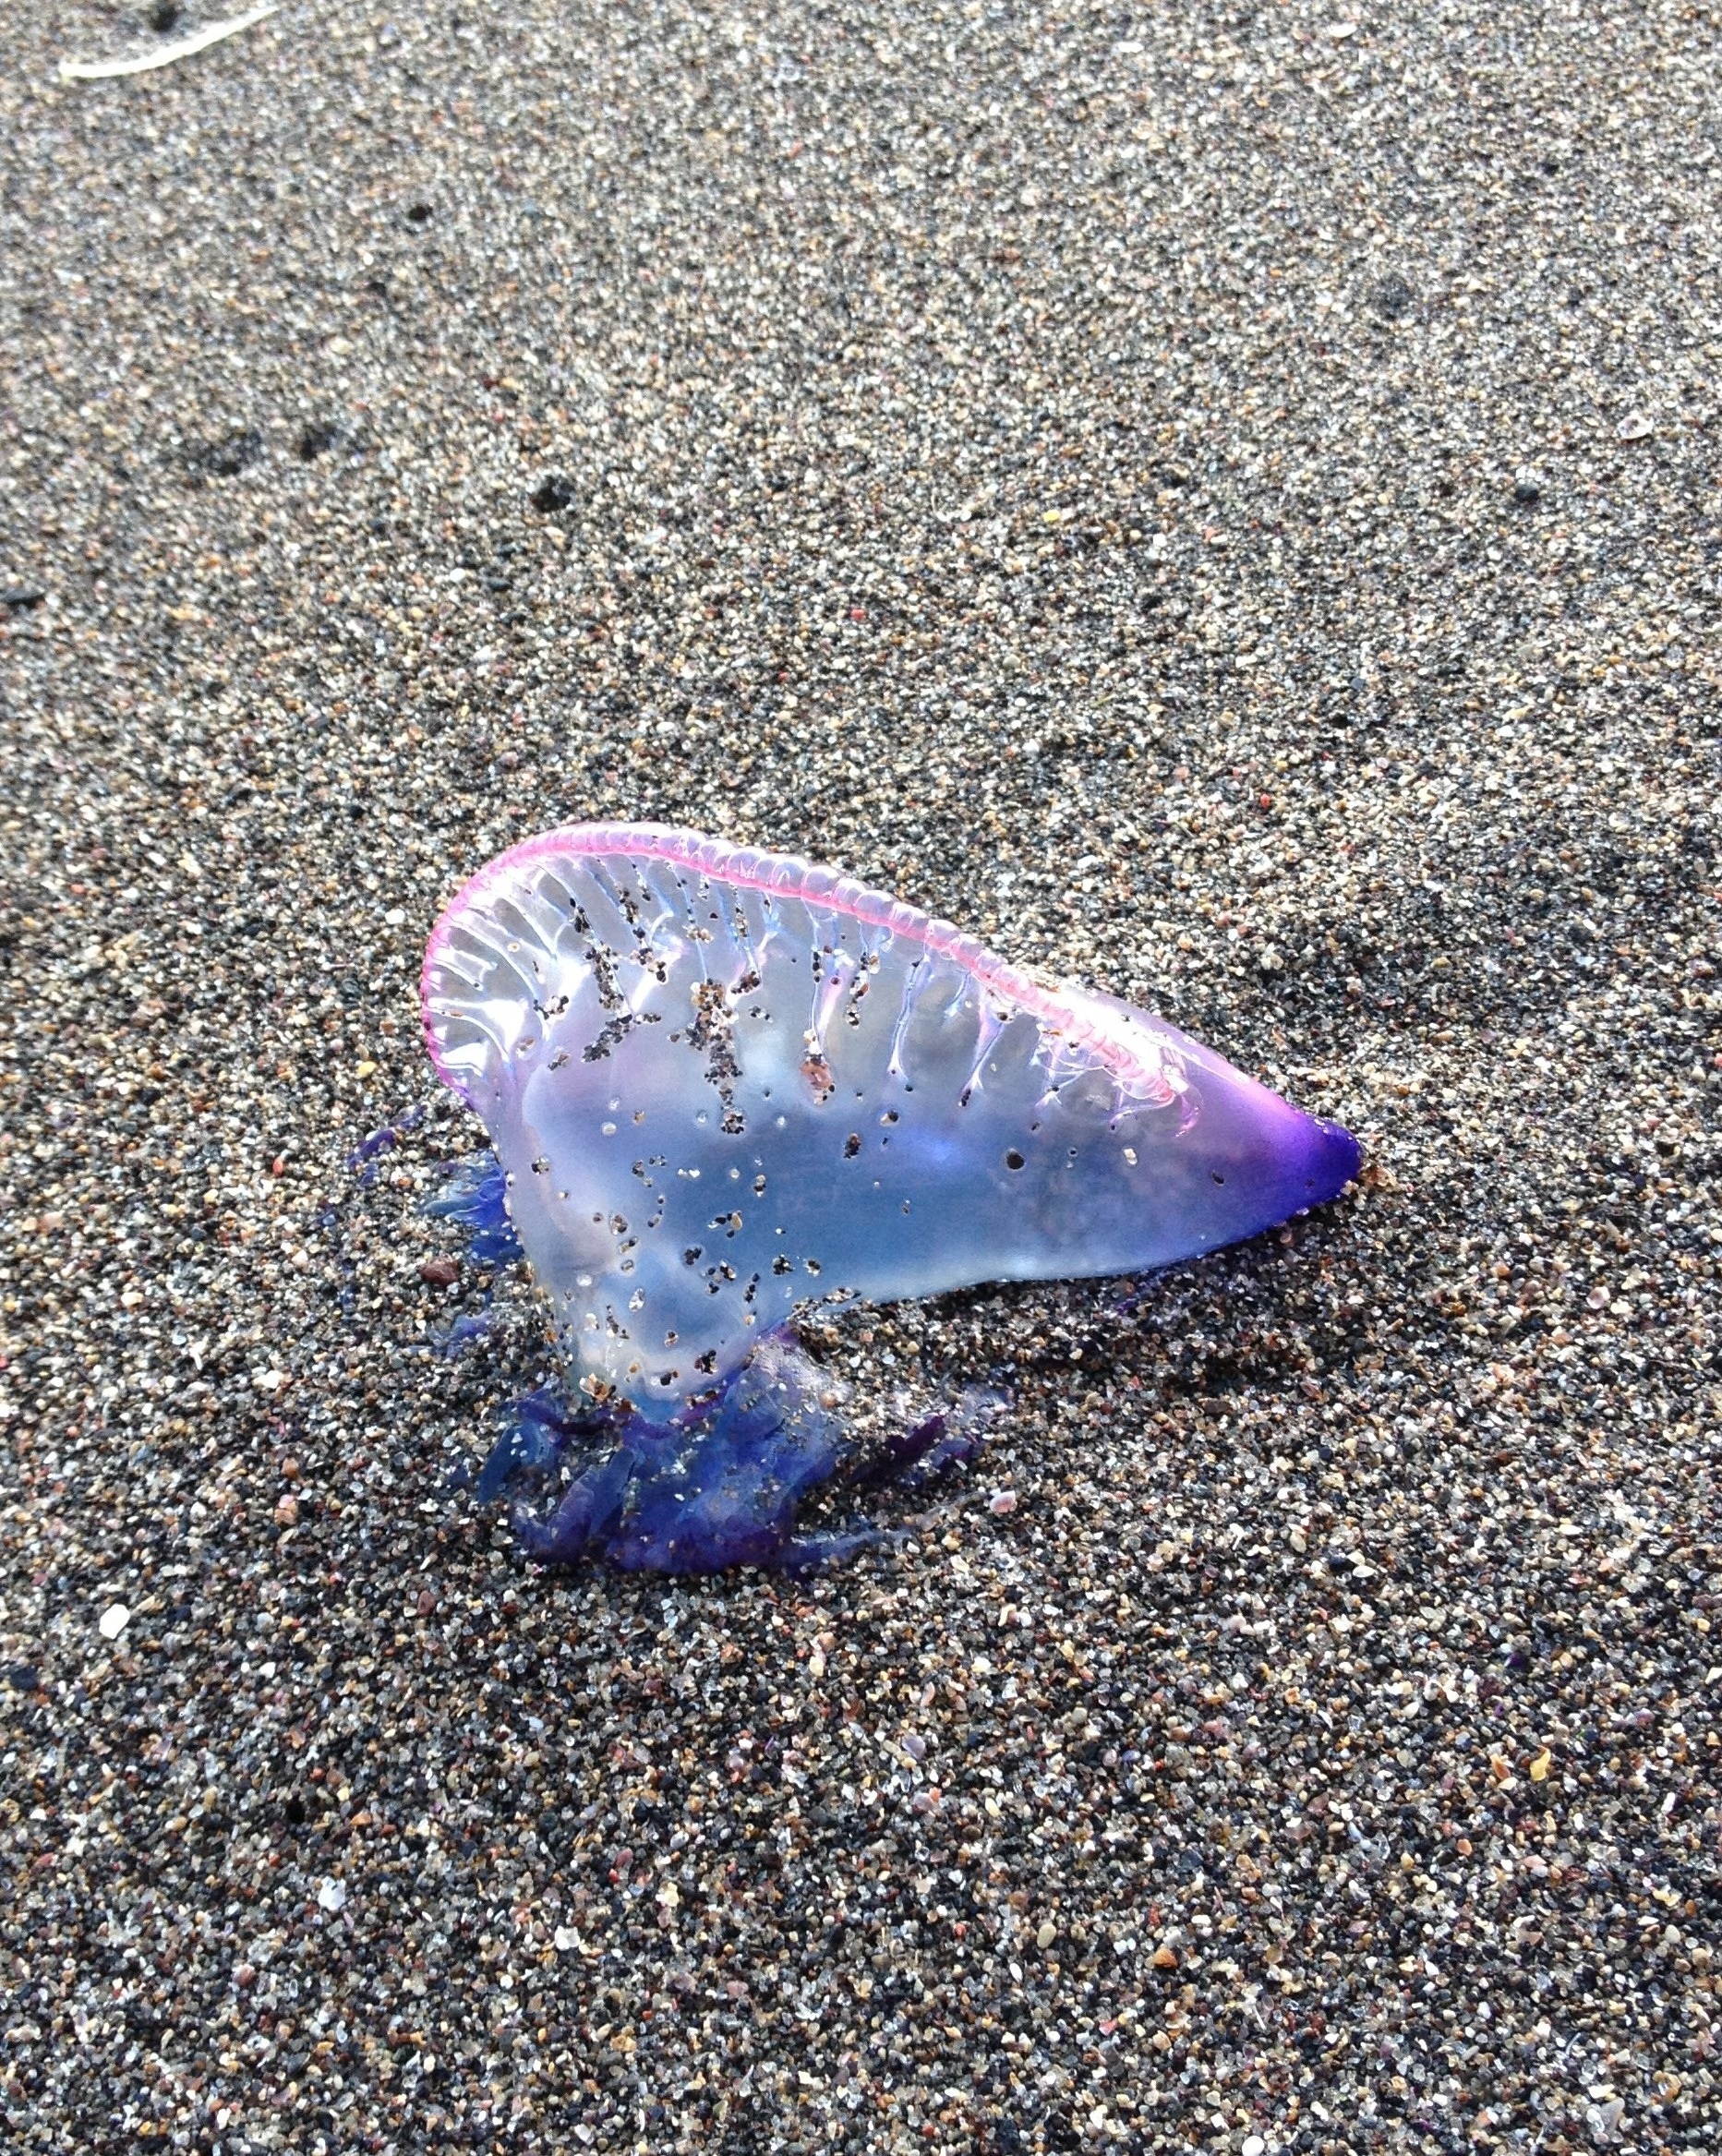
beach, sand, jellyfish, invertebrate, tentacle, toxic, marine biology, poison animal